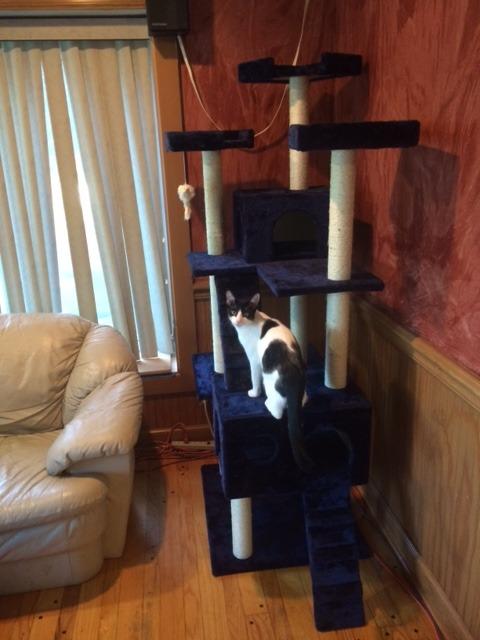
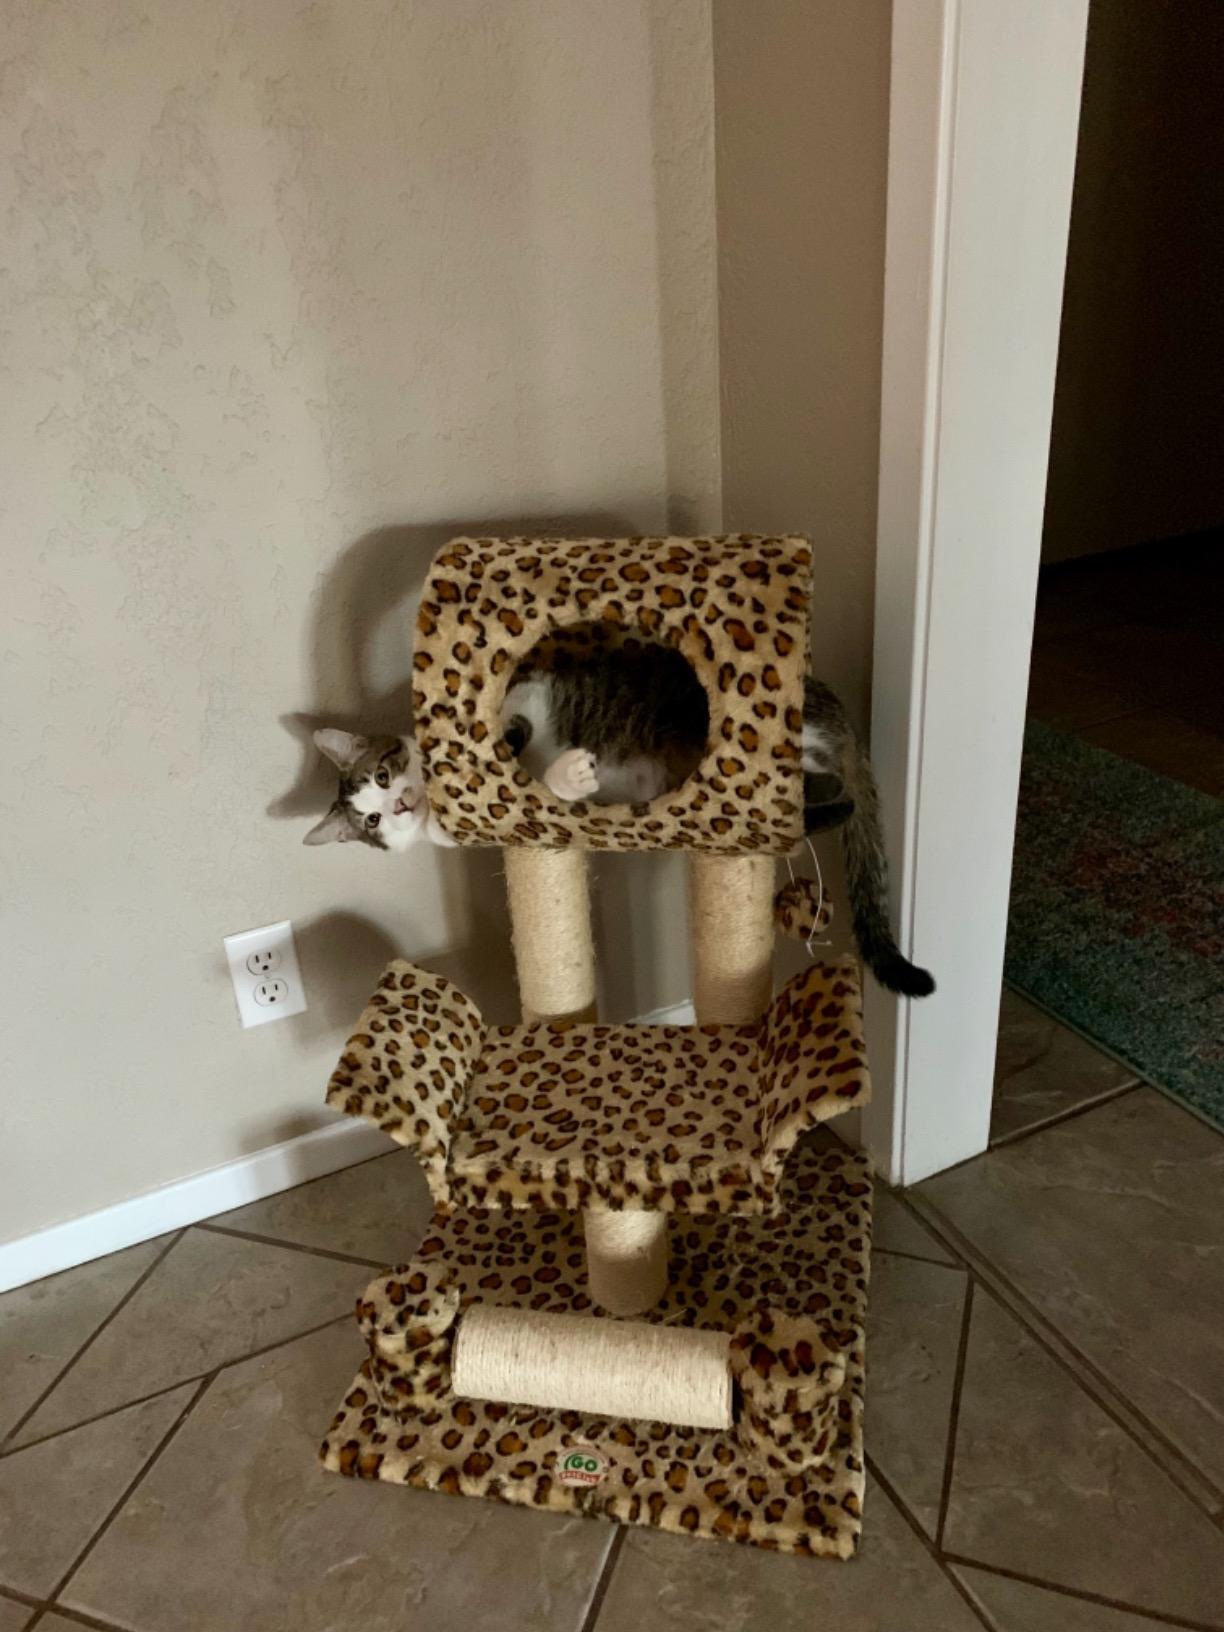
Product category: items_cat tree
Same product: no